Lukoil Arena

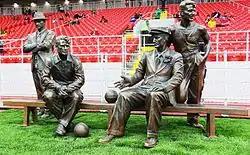
Starostin brothers monument

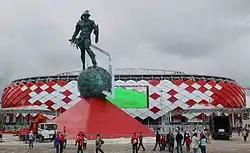
Square near stadium

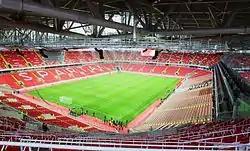
The stadium inside

The groundbreaking ceremony was held on 2 July 2007, but construction was delayed multiple times because of administration delays, location peculiarities and the world financial and economic crisis. Construction was scheduled to be completed between 2009 and 2010 but, as of 2009, the stadium was still in the design stage. In 2010, the stadium project underwent revision because it was rejected by an architectural council that found the project too ordinary. The current design was developed by AECOM, in association with Sport Concepts, and façade designer, Dexter Moren Associates adjacent to a separate indoor arena. The main financing of the construction came from the club's owner Leonid Fedun through affiliated companies LUKoil company and IFD Kapital.